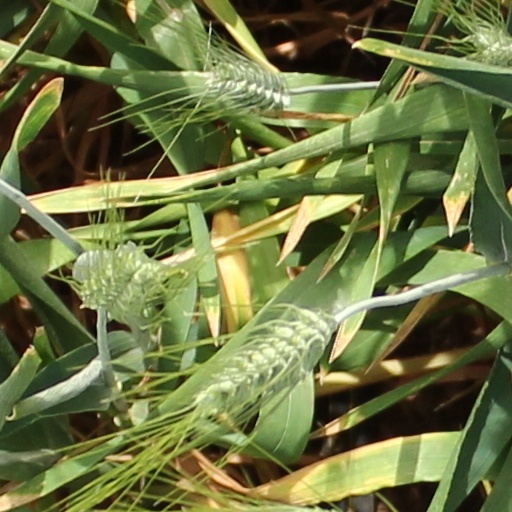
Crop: wheat